Bideford railway station

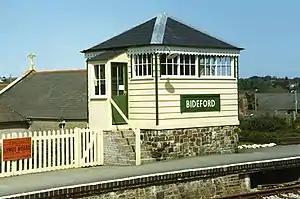
Replica of Bideford signal box

The first Bideford railway station was opened on 2 November 1855 as the terminus of the Bideford Extension Railway from Barnstaple. This was taken over by the London and South Western Railway about ten years later.